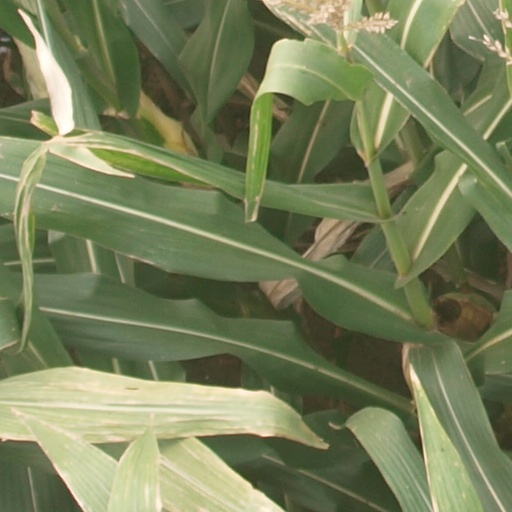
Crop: maize; corn